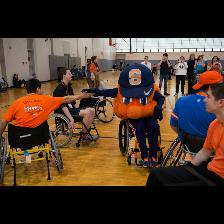
Label: Human